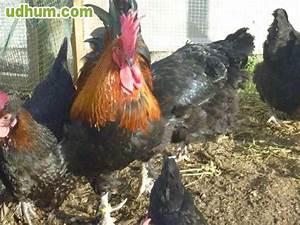
chicken